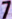
Number: 7